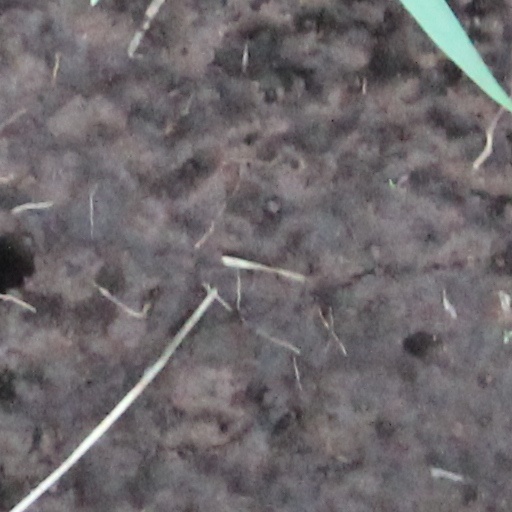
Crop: wheat